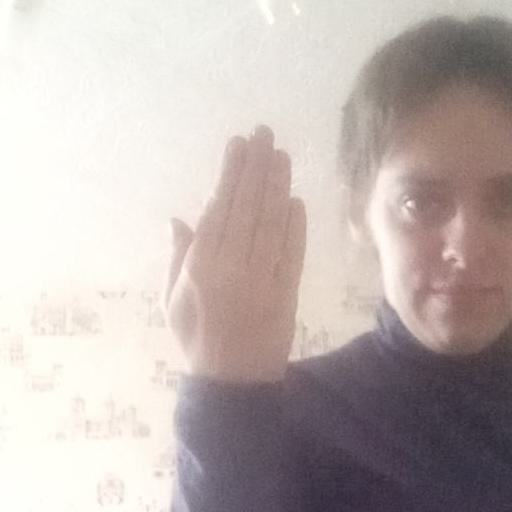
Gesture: stop_inverted